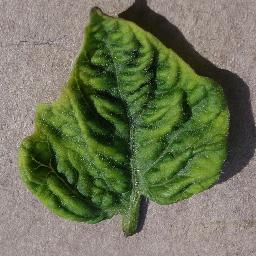
Label: Tomato___Tomato_Yellow_Leaf_Curl_Virus